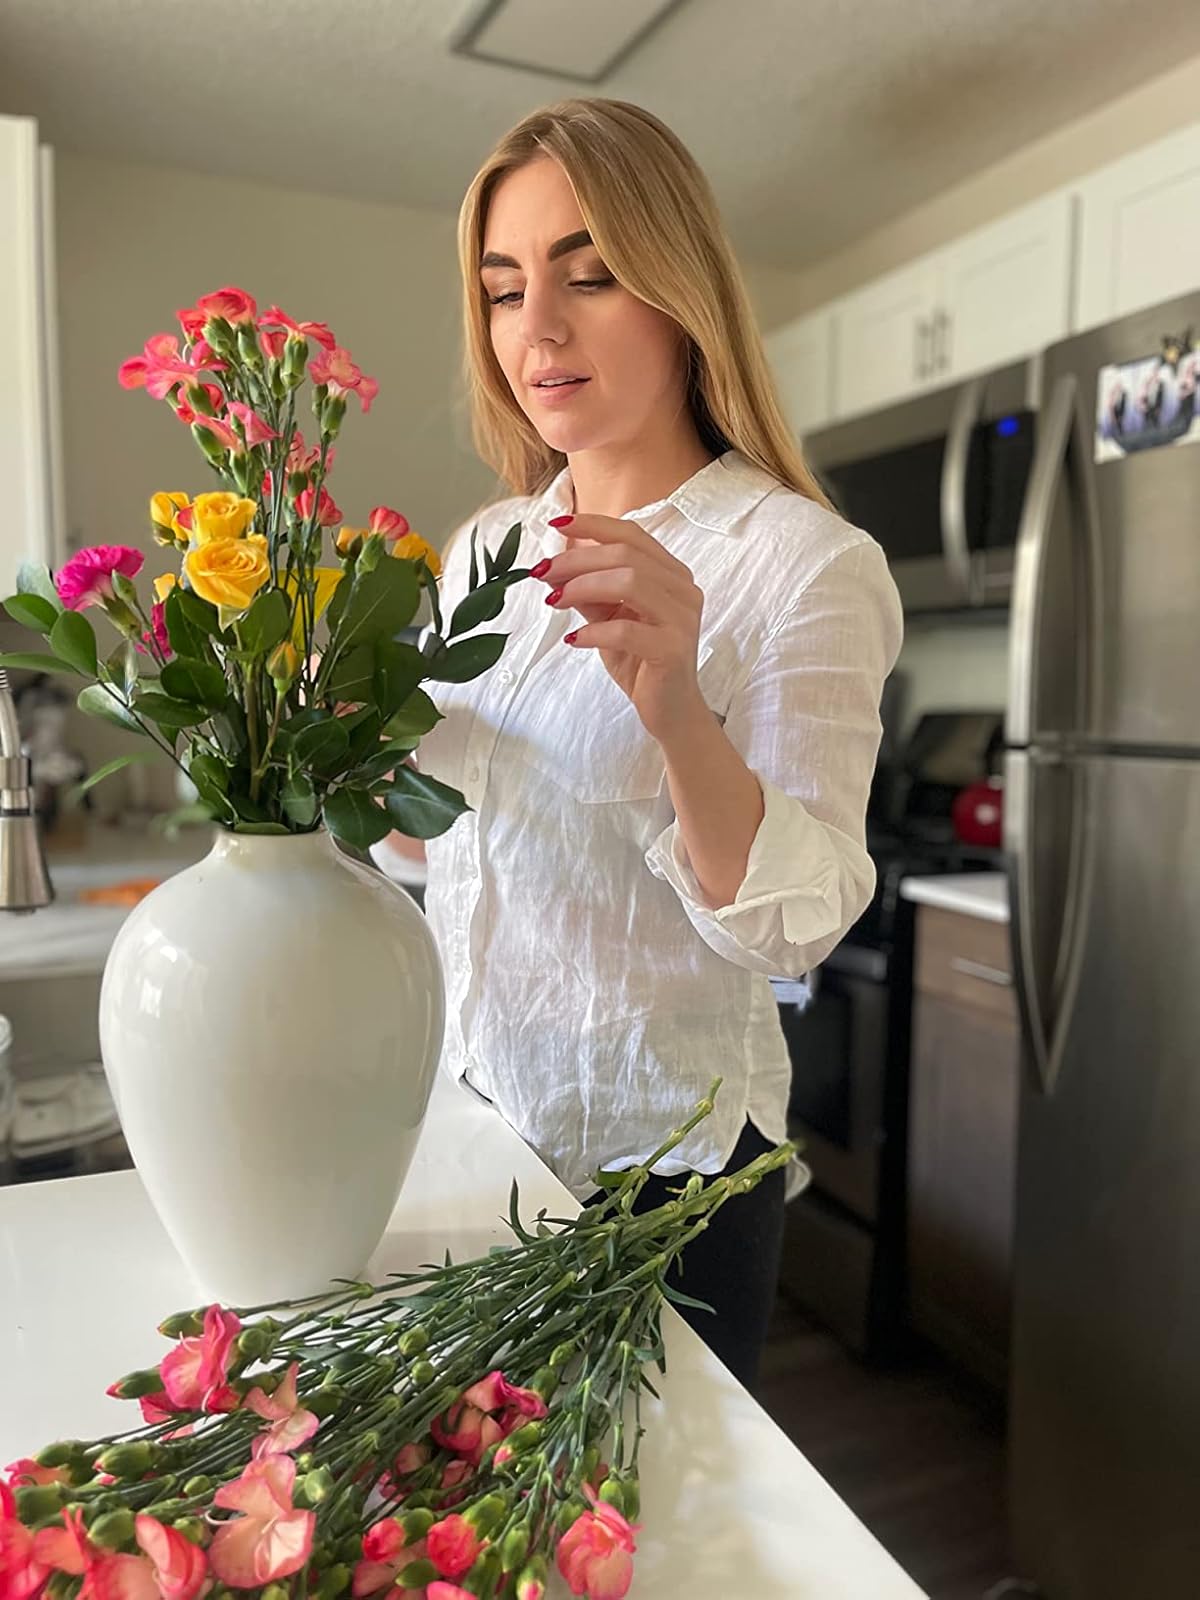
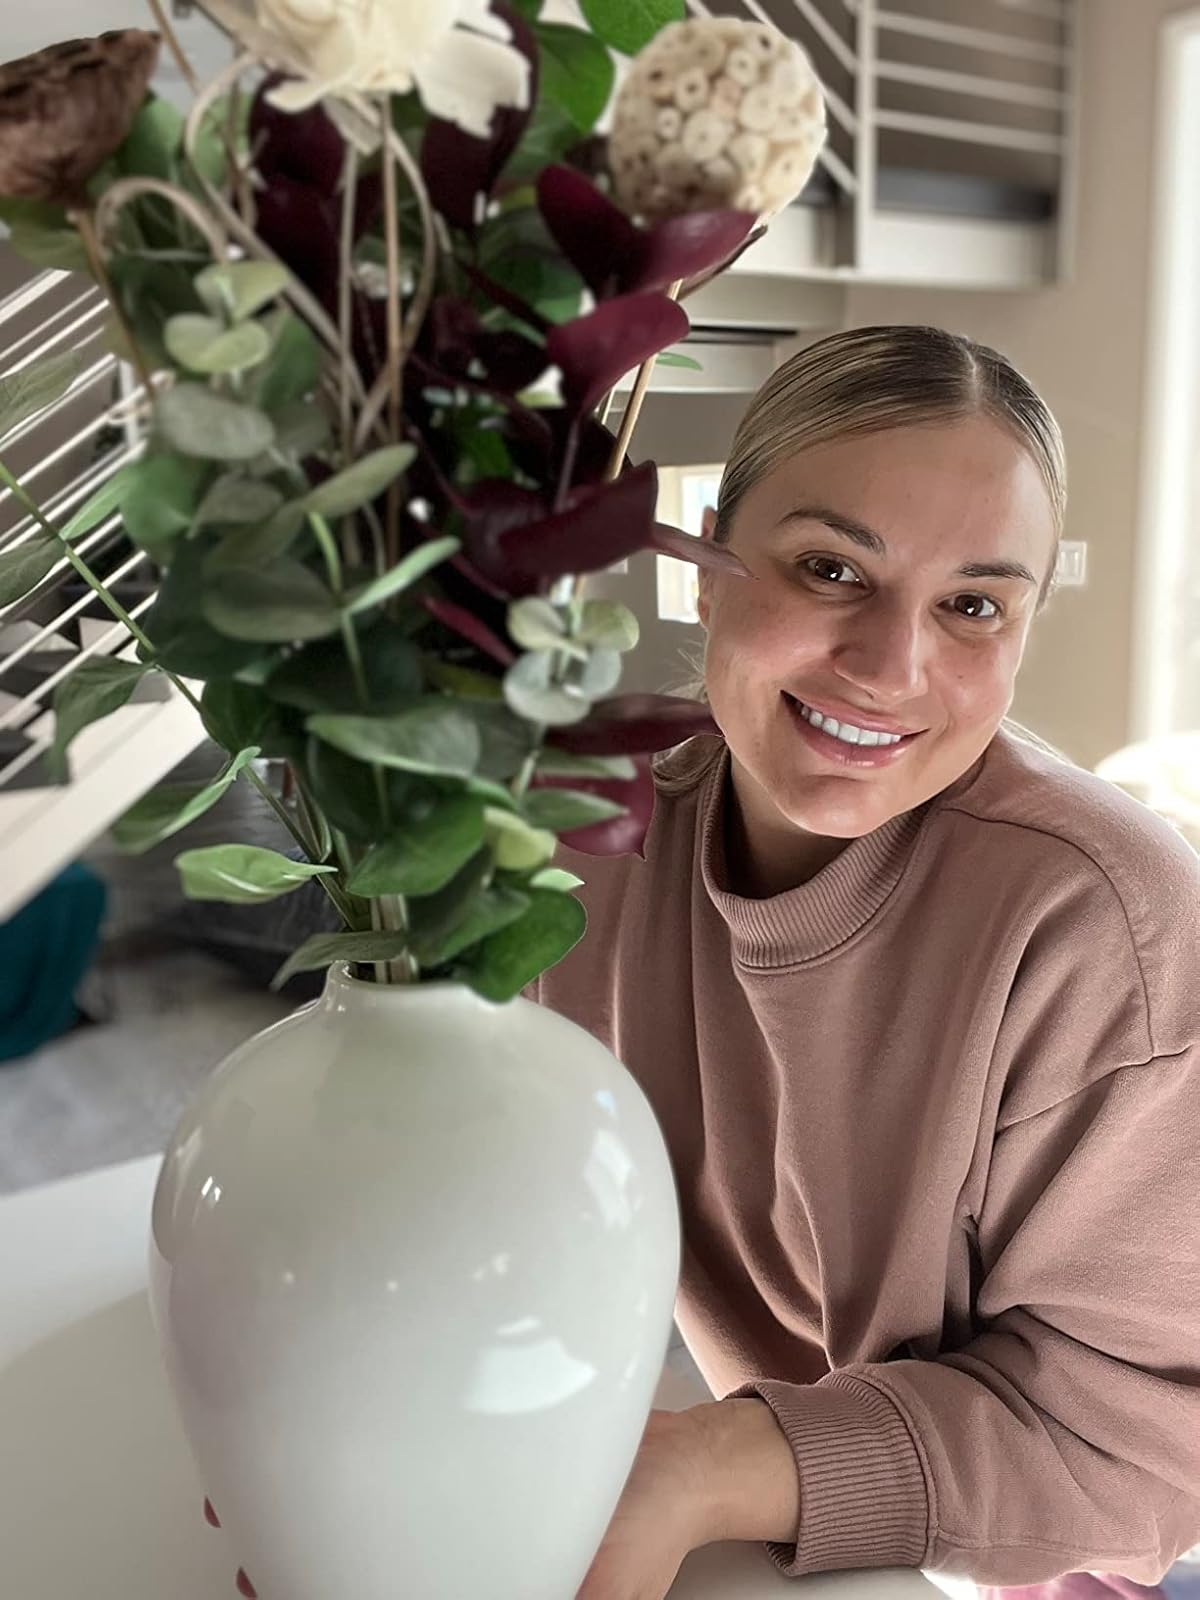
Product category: vase
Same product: yes